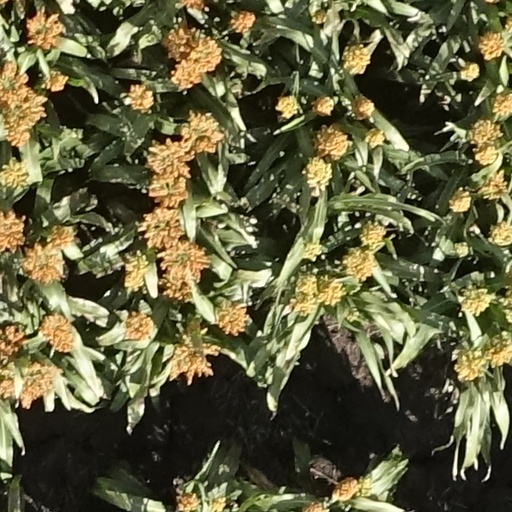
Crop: sorghum